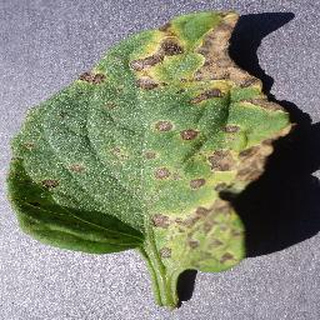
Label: tomato_septoria_leaf_spot